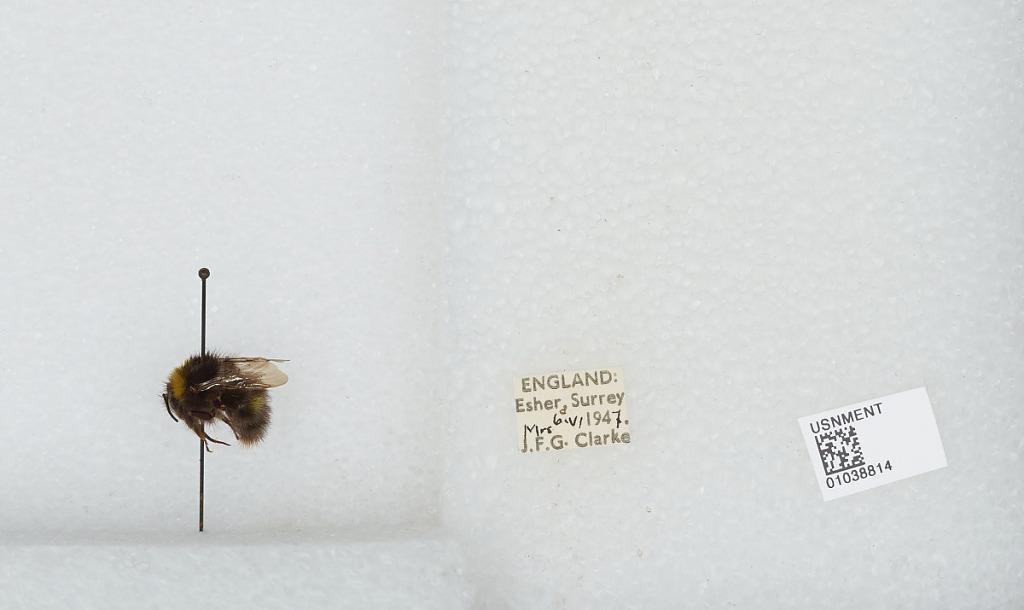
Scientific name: Bombus (Pyrobombus) pratorum (Linnaeus)
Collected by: J. Clarke
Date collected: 1947-6-6
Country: United Kingdom
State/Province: England
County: Surrey
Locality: Esher
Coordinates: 51.3691, -0.365